Priscilla McLean

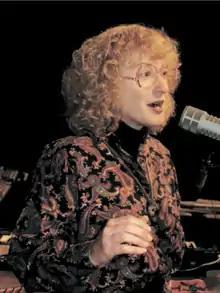
Priscilla McLean singing

Priscilla Taylor was born in Fitchburg, Massachusetts, the daughter of business manager Conrad Taylor and school teacher Grace Taylor. She graduated from Fitchburg State College, Massachusetts (BEd 1963) and the University of Massachusetts, Lowell (BME 1965). At Indiana University, Bloomington (MM 1969), she was greatly influenced by the music of Xenakis, who was teaching there. She has taught at Indiana University, Kokomo (1971–3), St. Mary's College, Notre Dame (1973–6), and the University of Hawaii (1985) and the University of Malaysia (1996). From 1976 to 1980 she produced the American Society of Composers' Radiofest series. In 1974 she and her husband, Barton McLean, began to perform together as The McLean Mix, and in 1983 to present concerts of their own music full-time. She sings with extended vocal techniques and plays the piano, synthesizer, violin, percussion, and Amerindian wooden flutes, as well as newly created instruments.